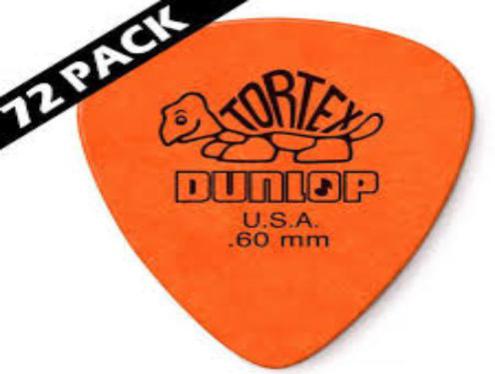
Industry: Leisure